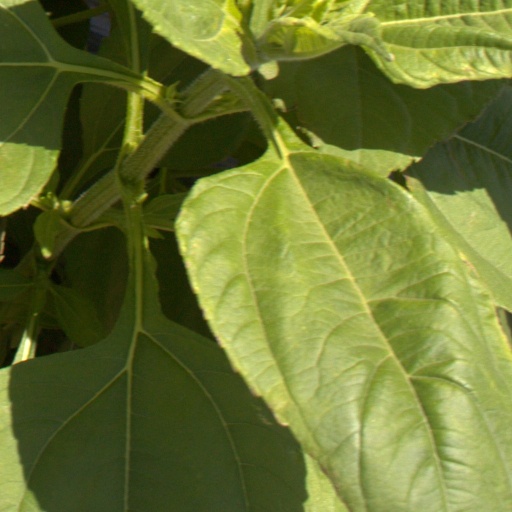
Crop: Jerusalem artichoke